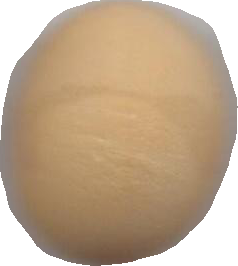
Variety: Grobogan